Durance

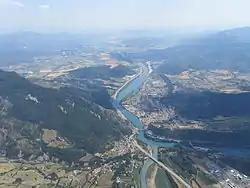
Sisteron from the air showing dam to the south of the town, and confluence with Buech from the right

Over 40 years, this project required the construction of 23 dams and water extraction points starting upstream of Claux sur Argentiere down to Mallemort and the supply of 33 hydroelectric power stations and several control stations.